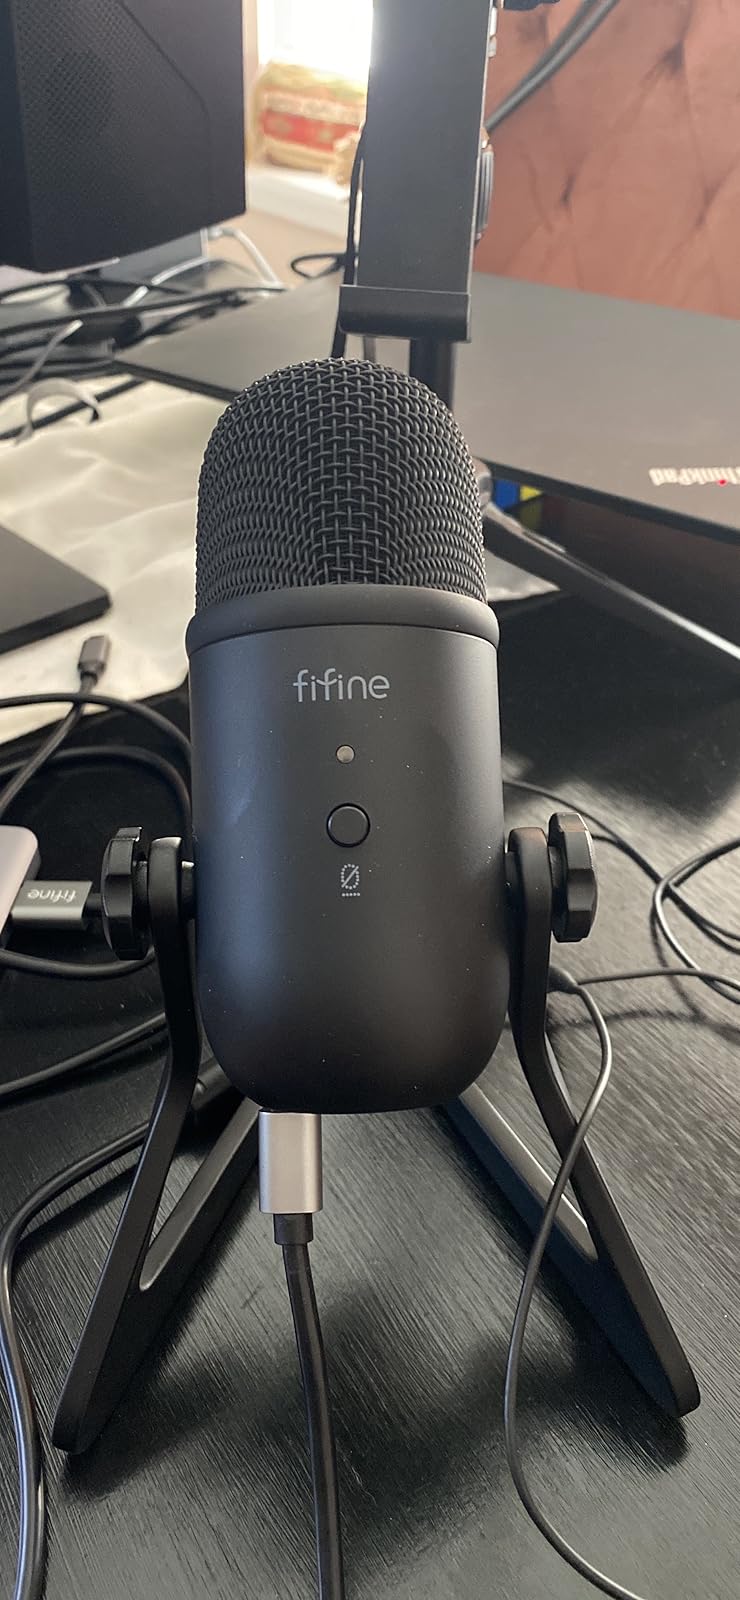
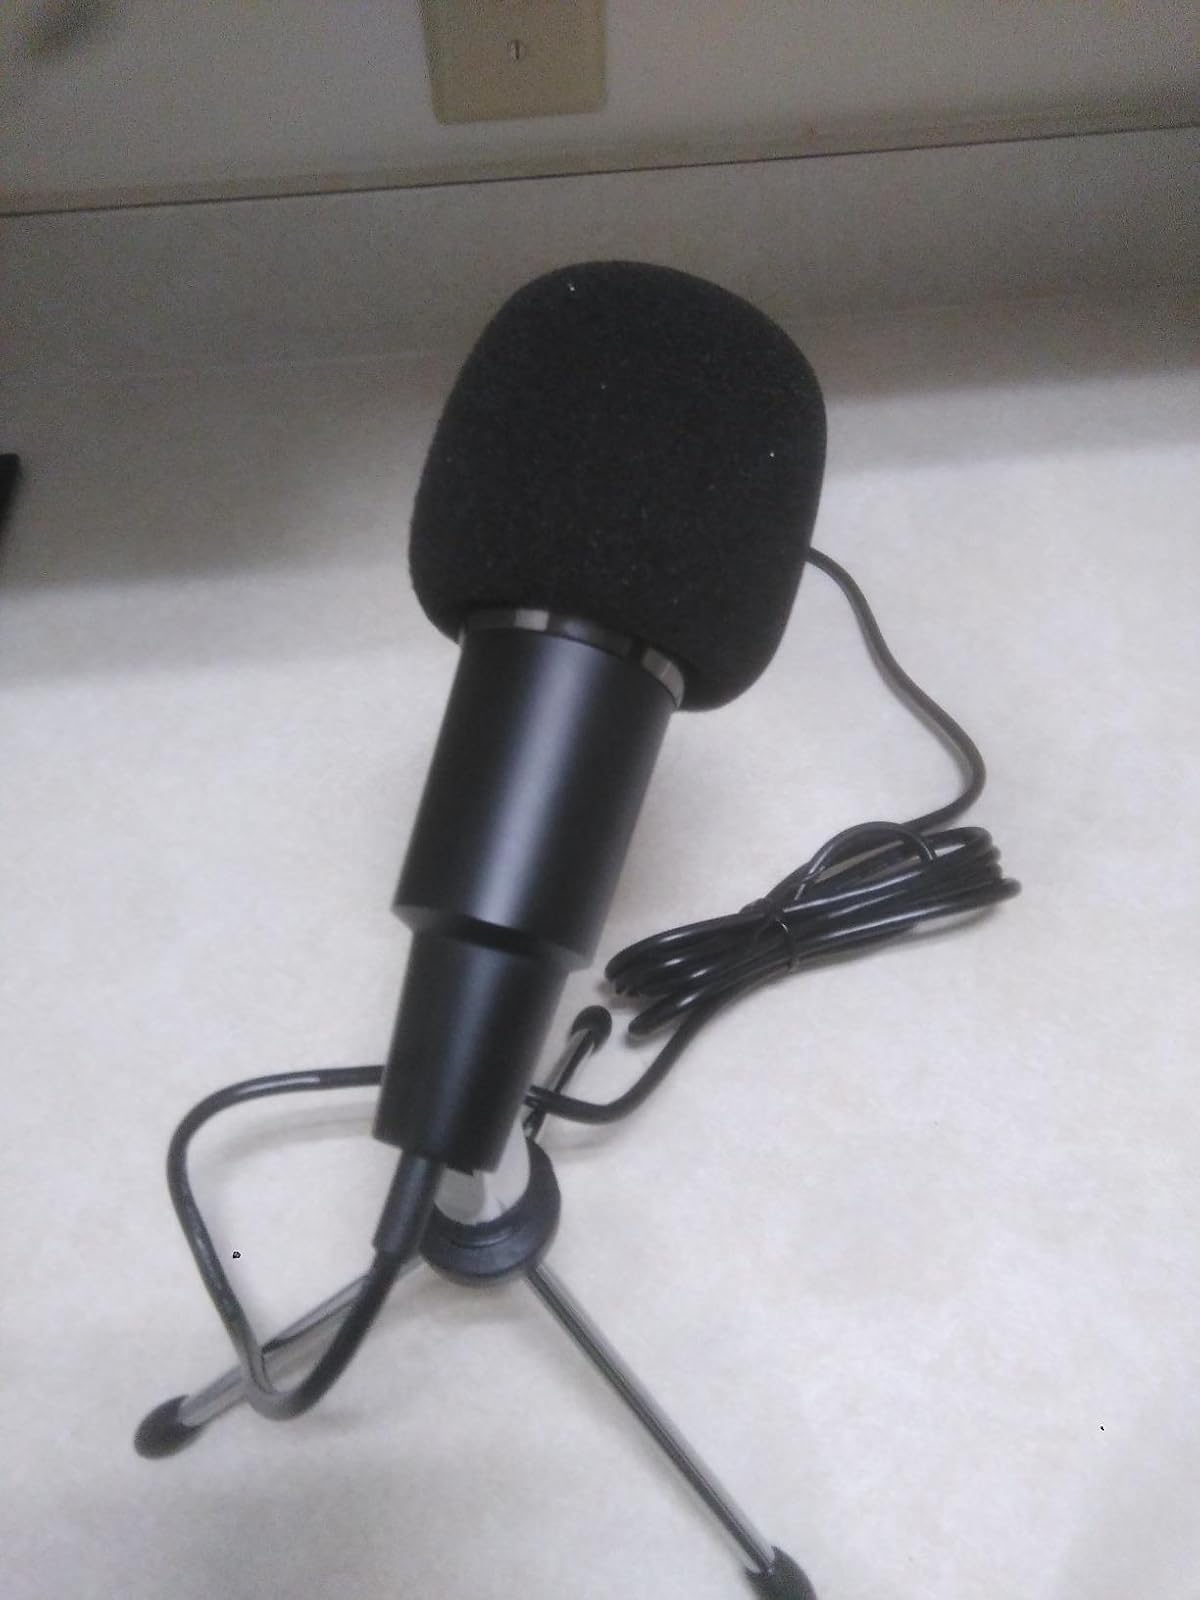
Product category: microphone
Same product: no